2010 FIFA World Cup event effects

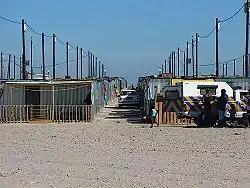
Police patrol Blikkiesdorp, a settlement for the evicted

As with many 'hallmark events' throughout the world, the 2010 FIFA World Cup has been connected to evictions, which many claim are meant to 'beautify the city', impress visiting tourists, and hide shackdwellers. On 14 May 2009, the Durban-based shack-dwellers' movement Abahlali baseMjondolo took the KwaZulu-Natal government to court over their controversial Elimination and Prevention of Re-Emergence of Slums Act, meant to eliminate slums in South Africa and put homeless shackdwellers in transit camps in time for the 2010 World Cup. They have gained a lot of publicity for their efforts, even in the international media. Abahlali baseMjondolo have threatened to build shacks outside of the Cape Town stadium to draw attention to their situation.